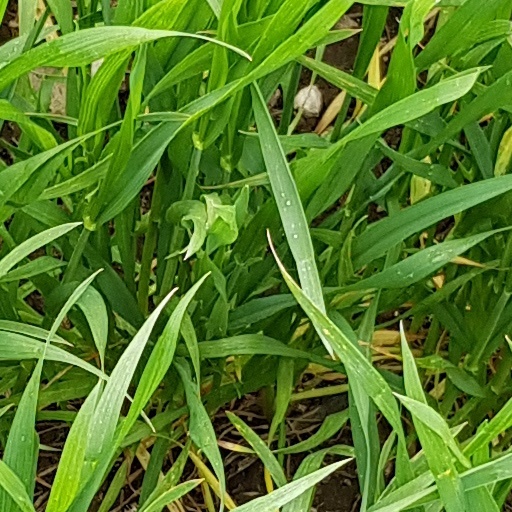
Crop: wheat